List of FIA World Endurance champions

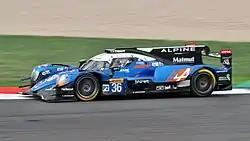
A blue, white and black LMP2 car being raced at Silverstone Circuit in 2018

For the 2012 season, multi-car teams were awarded points based on their highest finishing entry. From 2013 onward, each entry was scored as its own team.